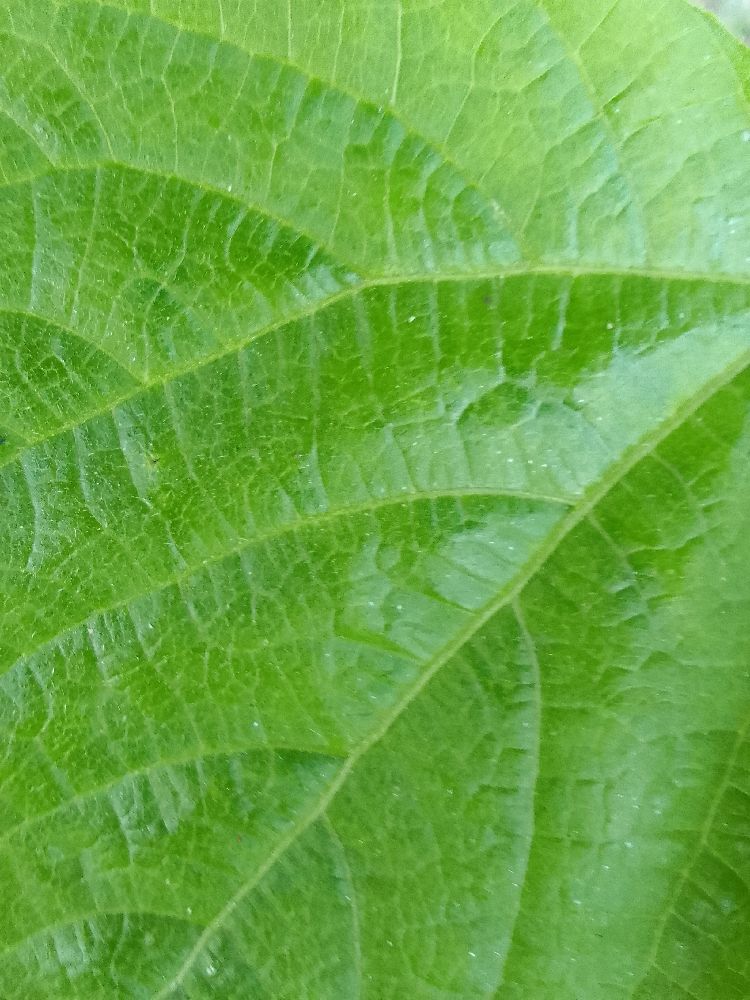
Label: healthy